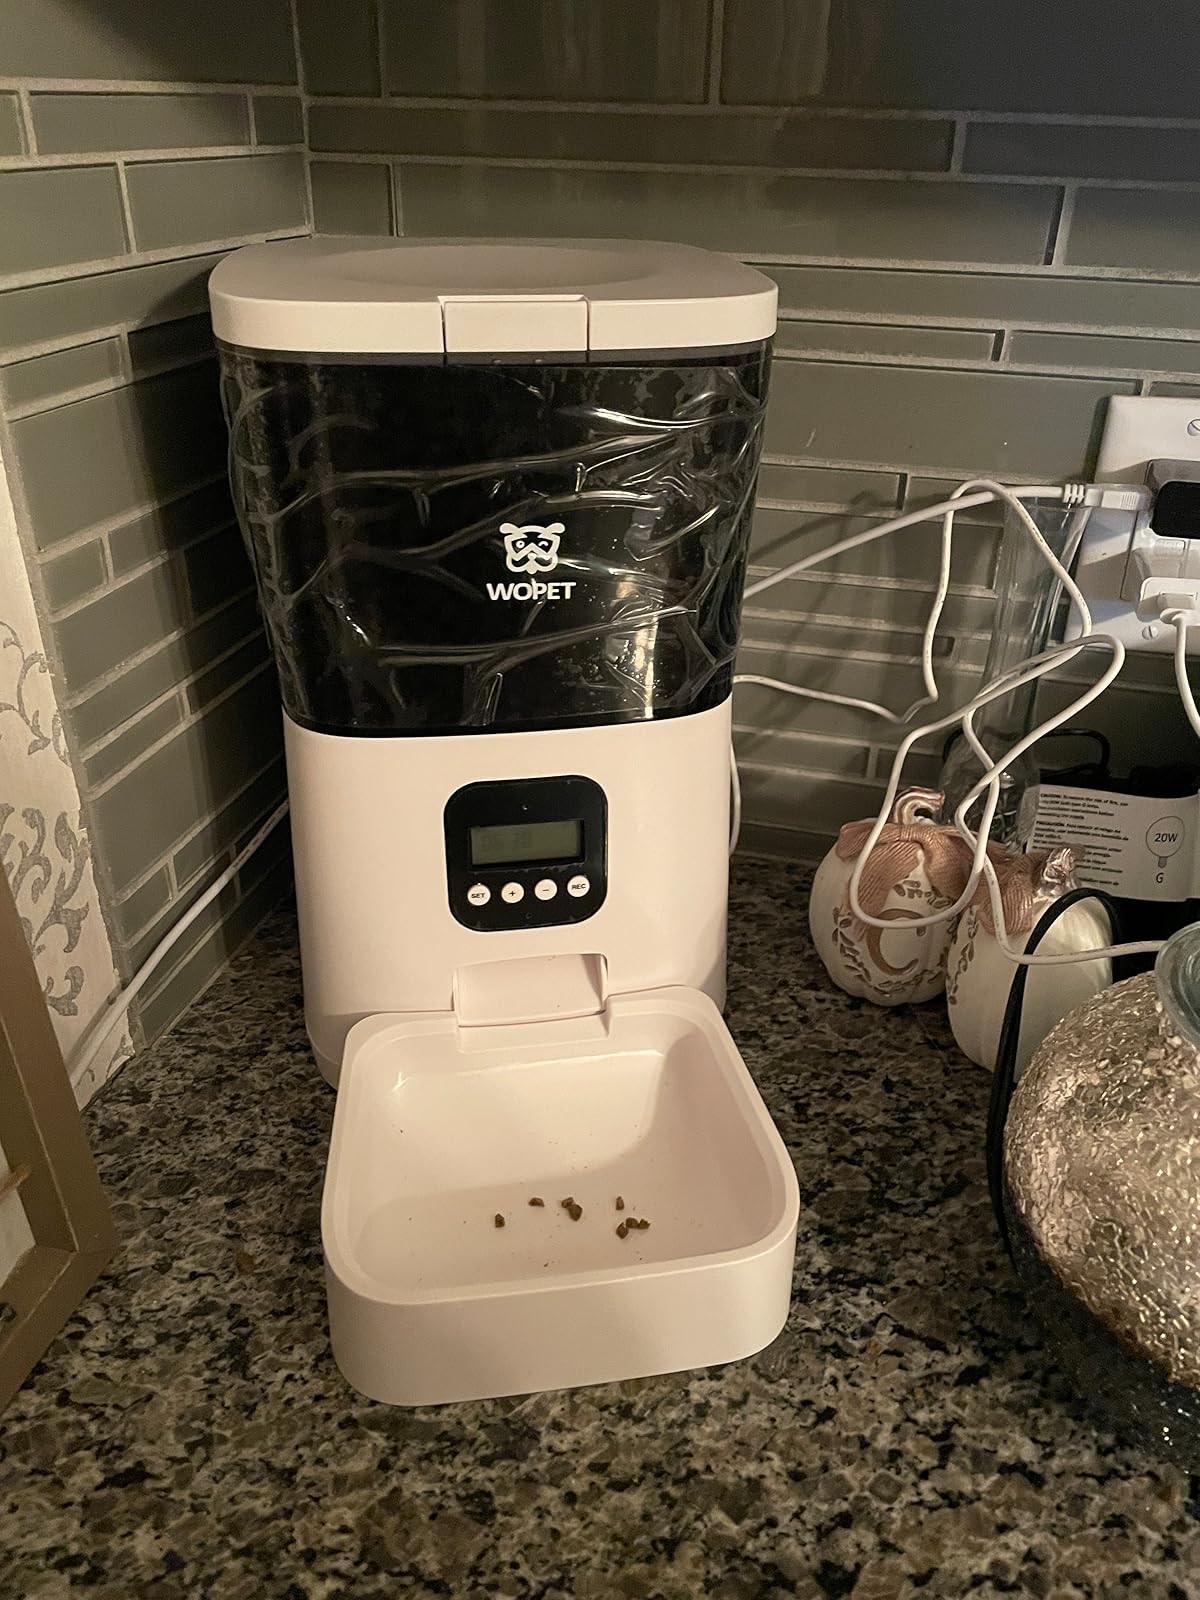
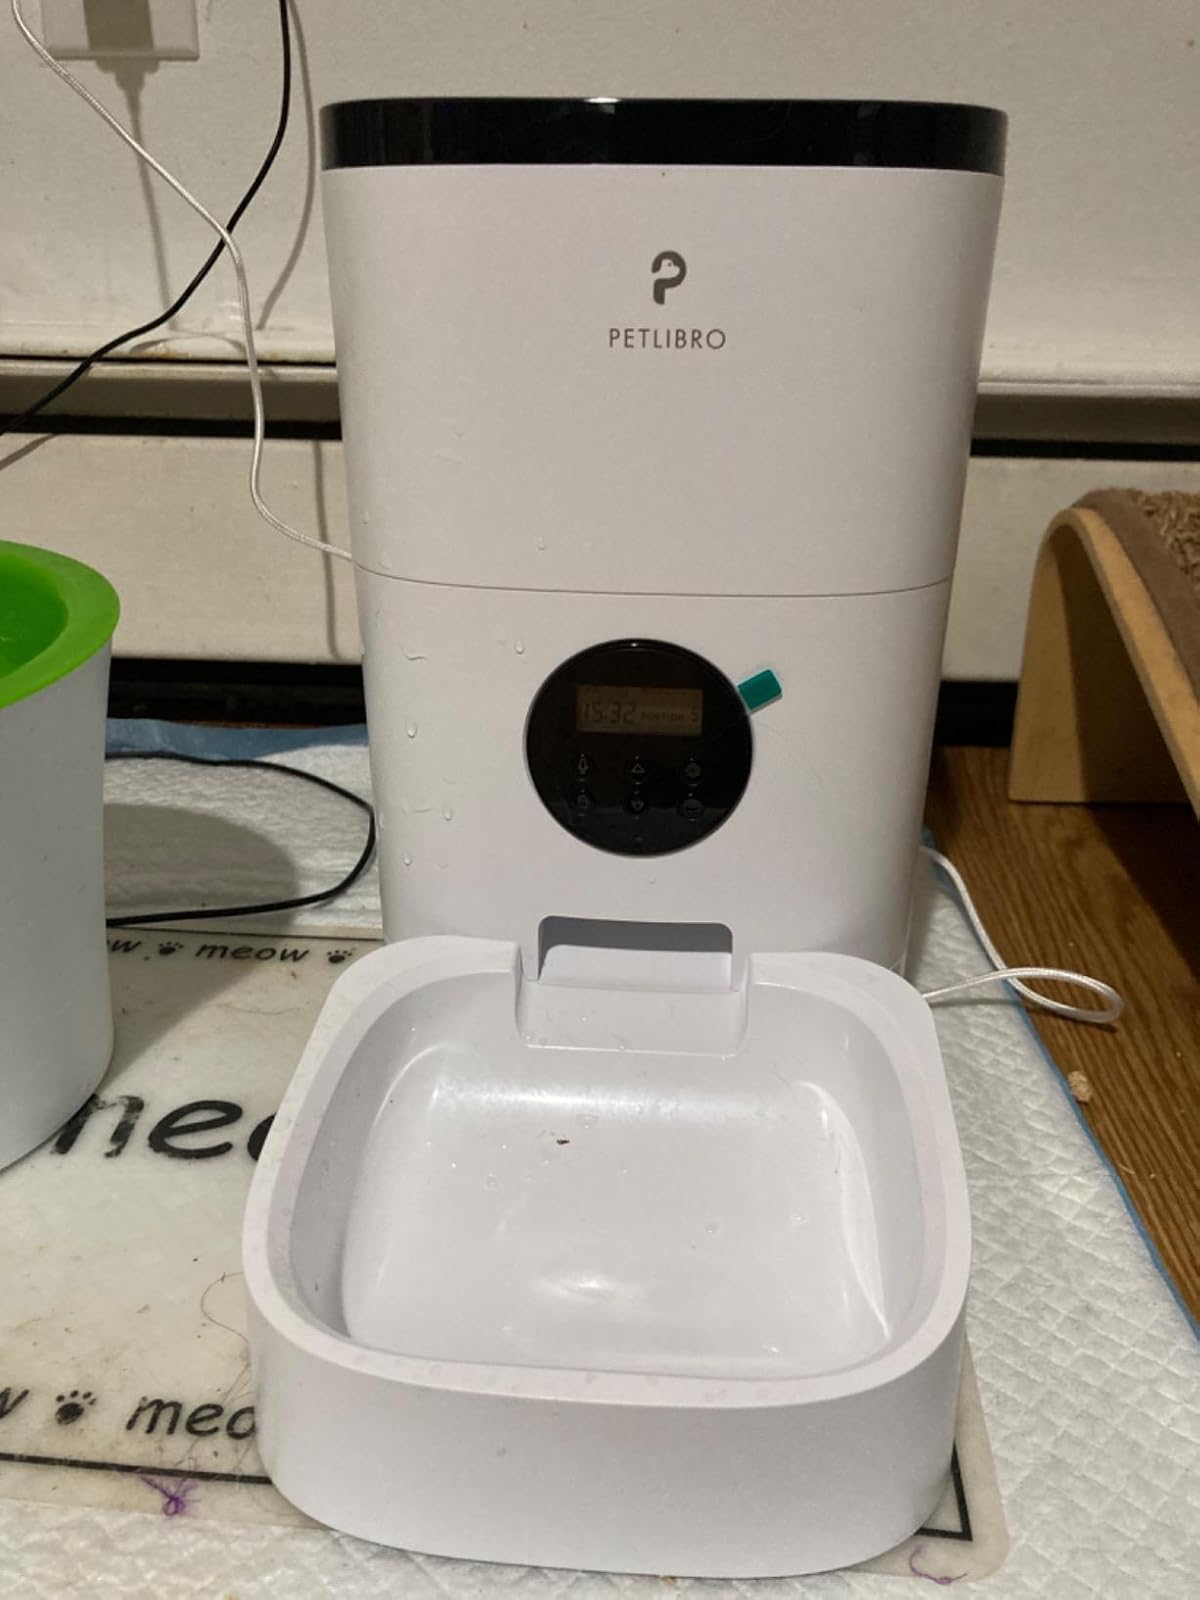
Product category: items_feeder
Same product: no